Therese Huber

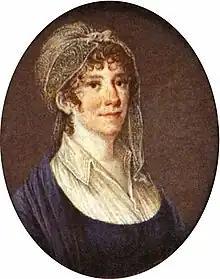
Therese Huber on a miniature by Johannes Schreiber, 1804

Therese Huber (7 May 1764 – 15 June 1829) was a German author. She was one of the so-called , a group of five academically active women during the mid-18th and early 19th centuries. The group consisted of daughters of academics at Göttingen University; Huber was noteworthy among them, alongside Meta Forkel-Liebeskind, Caroline Schelling, Philippine Engelhard, and Dorothea Schlözer.